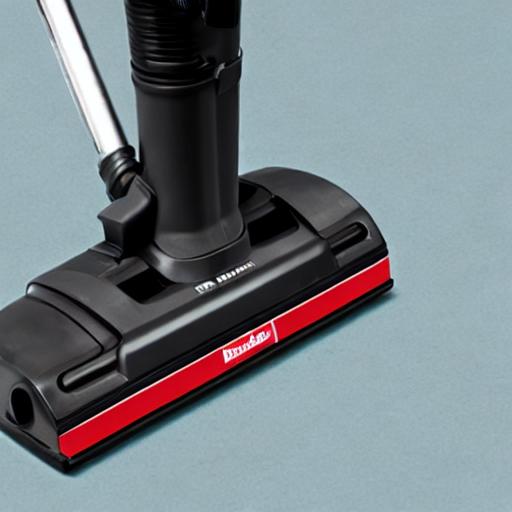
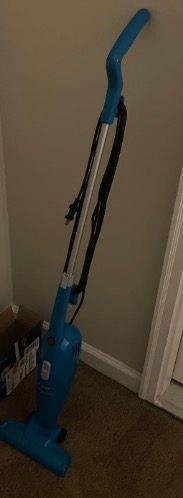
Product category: items_vacuum
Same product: no